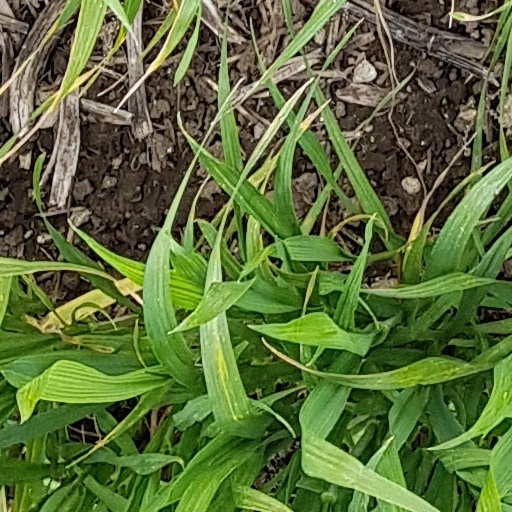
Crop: wheat